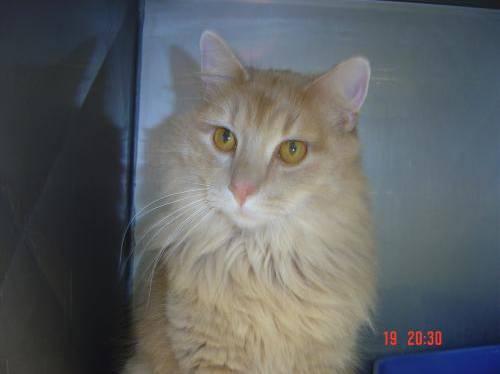
cat